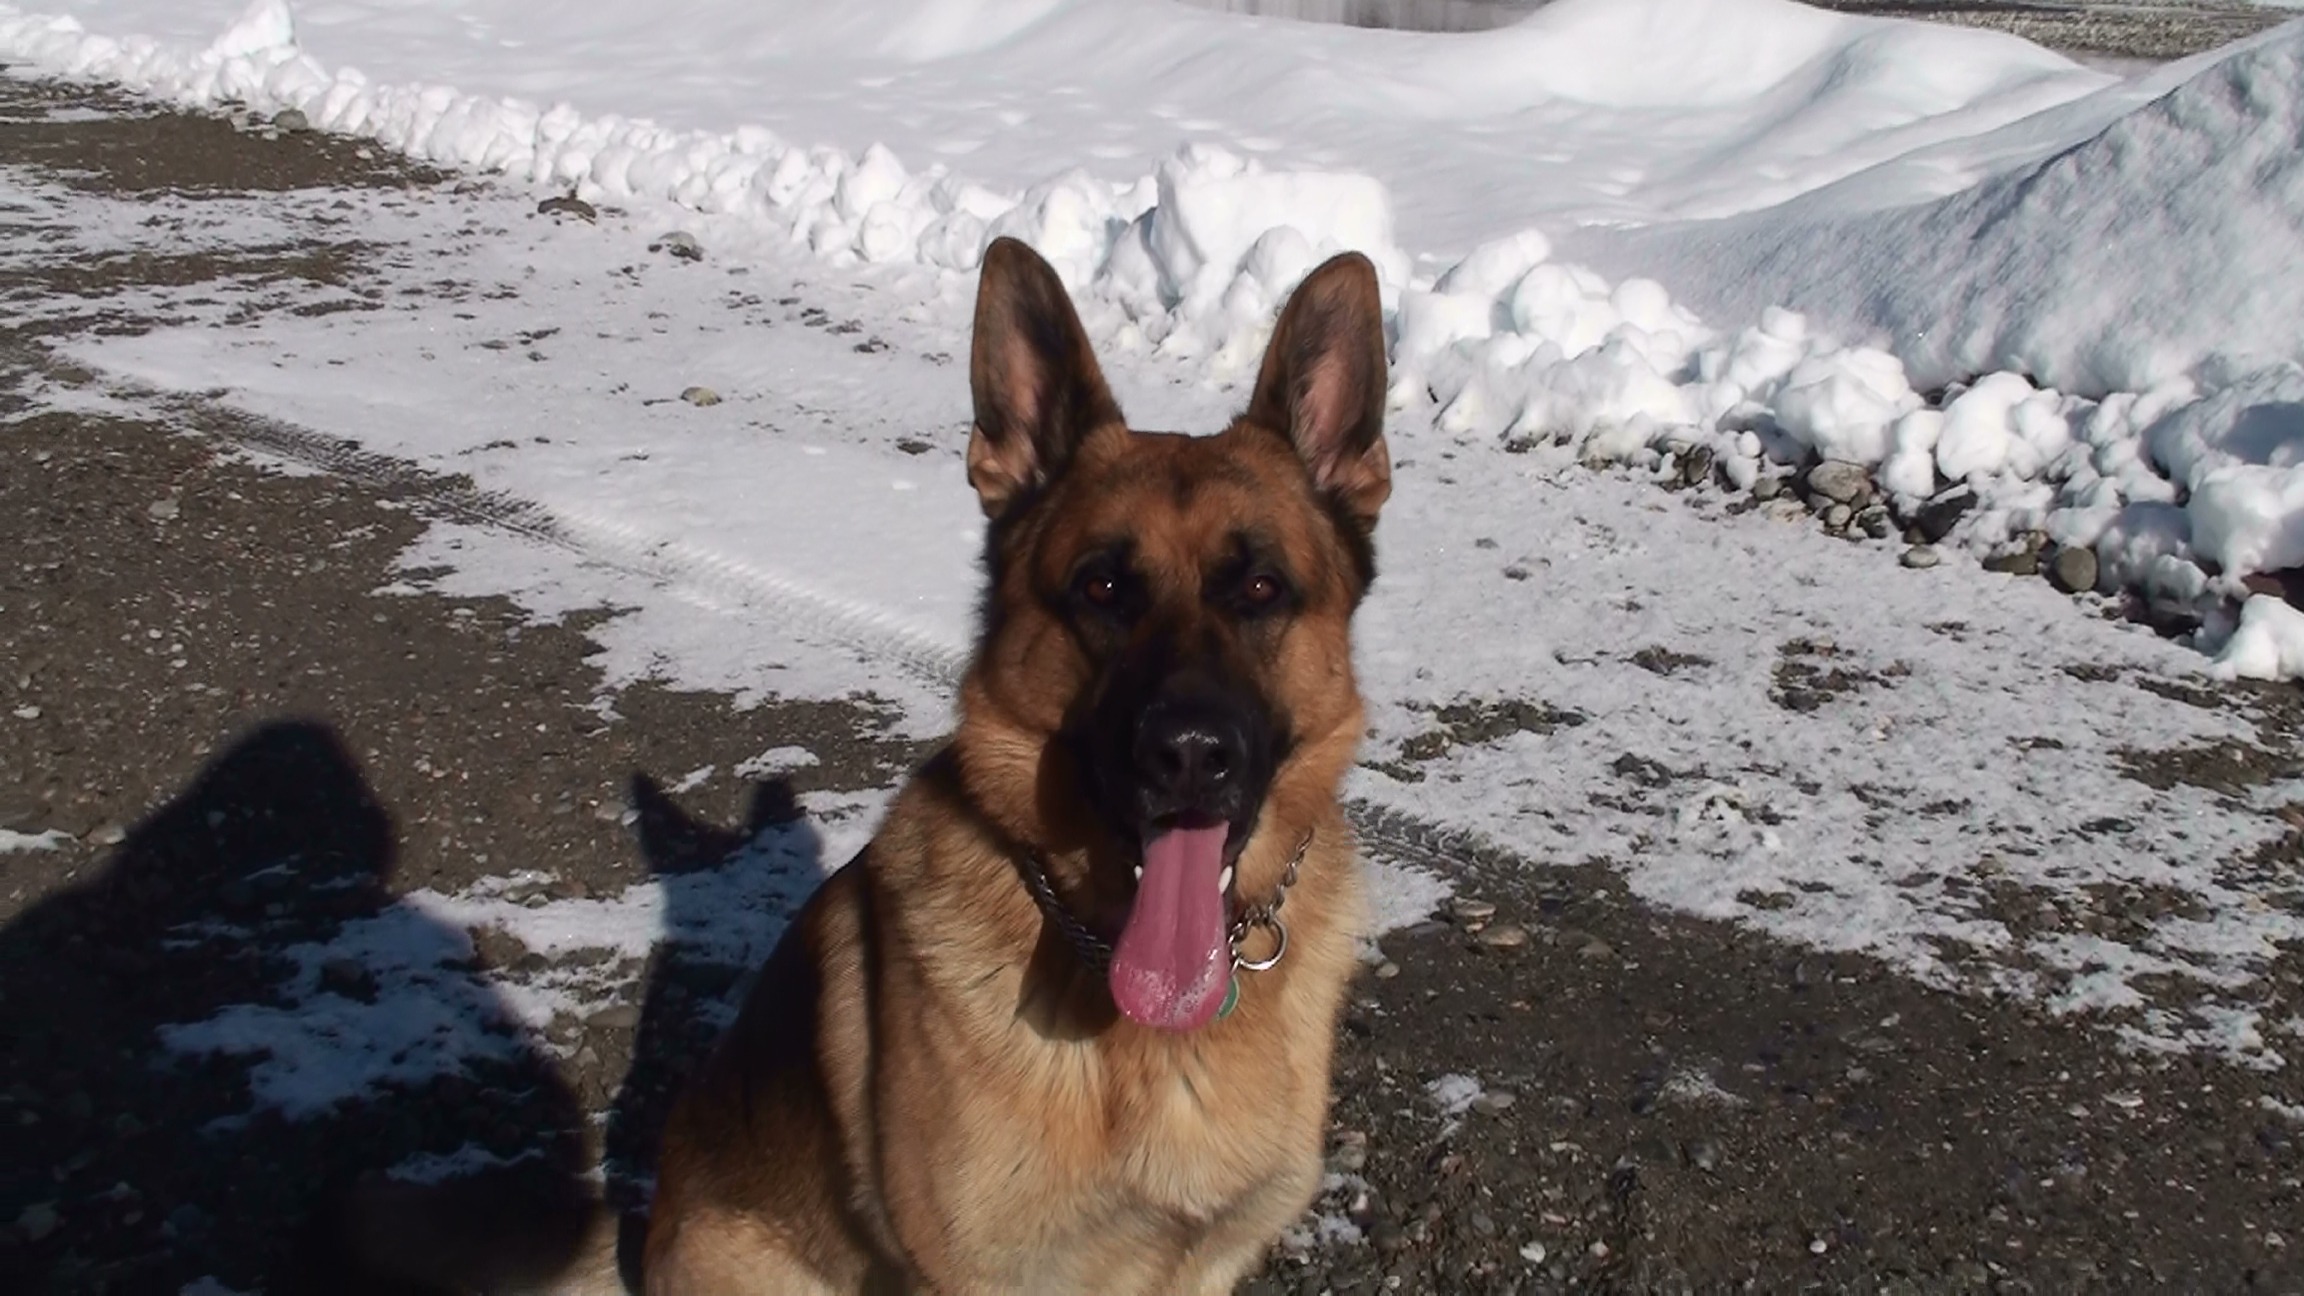
snow, dog, animal, sitting, mammal, vertebrate, street dog, dog like mammal, dog breed group, east european shepherd, german shepherd dog